Methodist Church of Great Britain

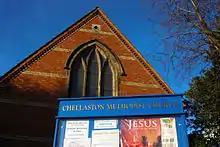
A typical Methodist chapel in Chellaston. Local churches are grouped into circuits to which ministers are appointed.

The Methodist Church has used a succession of hymnals (hymn books) and service books. The "Methodist Hymn-Book" (1933) was the first hymnal published after the 1932 union. In 1936 the church authorised the "Book of Offices", including an "Order for Morning Prayer", which followed the precedent of Wesleyan liturgies based on the "Book of Common Prayer" (1662). Later, the "Methodist Service Book" (1975) modernised the language used in the Communion prayers; its widespread usage has been cited as a cause for more frequent celebration of Communion in the Methodist Church. The publication of a new hymnal, "Hymns and Psalms" (1983), expanded the repertoire of 20th-century compositions.